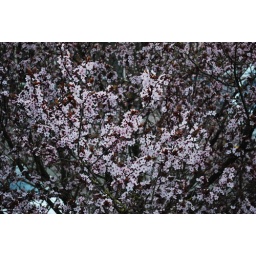
Our tree in front of the house